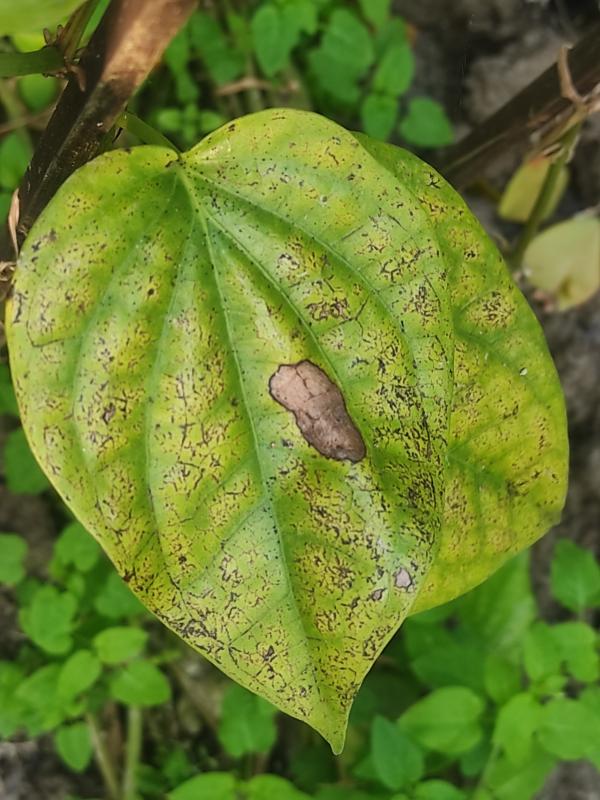
Label: Fungal_Brown_Spot_Disease